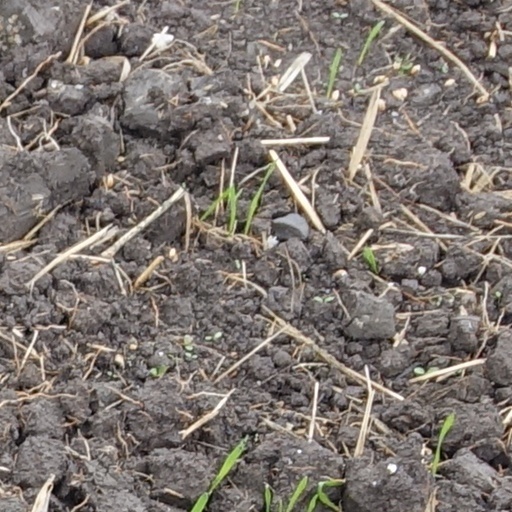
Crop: wheat